DeForest Kelley

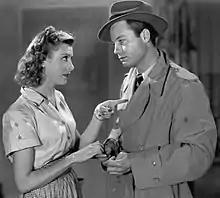
Ann Doran and Kelley in "Fear in the Night" in 1947

Kelley's acting career began with the feature film "Fear in the Night" in 1947. The low-budget movie was a hit, bringing him to the attention of a national audience and giving Kelley reason to believe he would soon become a star. His next role, in "Variety Girl", established him as a leading actor and resulted in the founding of his first fan club. Kelley did not become a leading man, however, and his wife Carolyn and he decided to move to New York City. He found work on stage and on live television, but after three years in New York, the Kelleys returned to Hollywood.